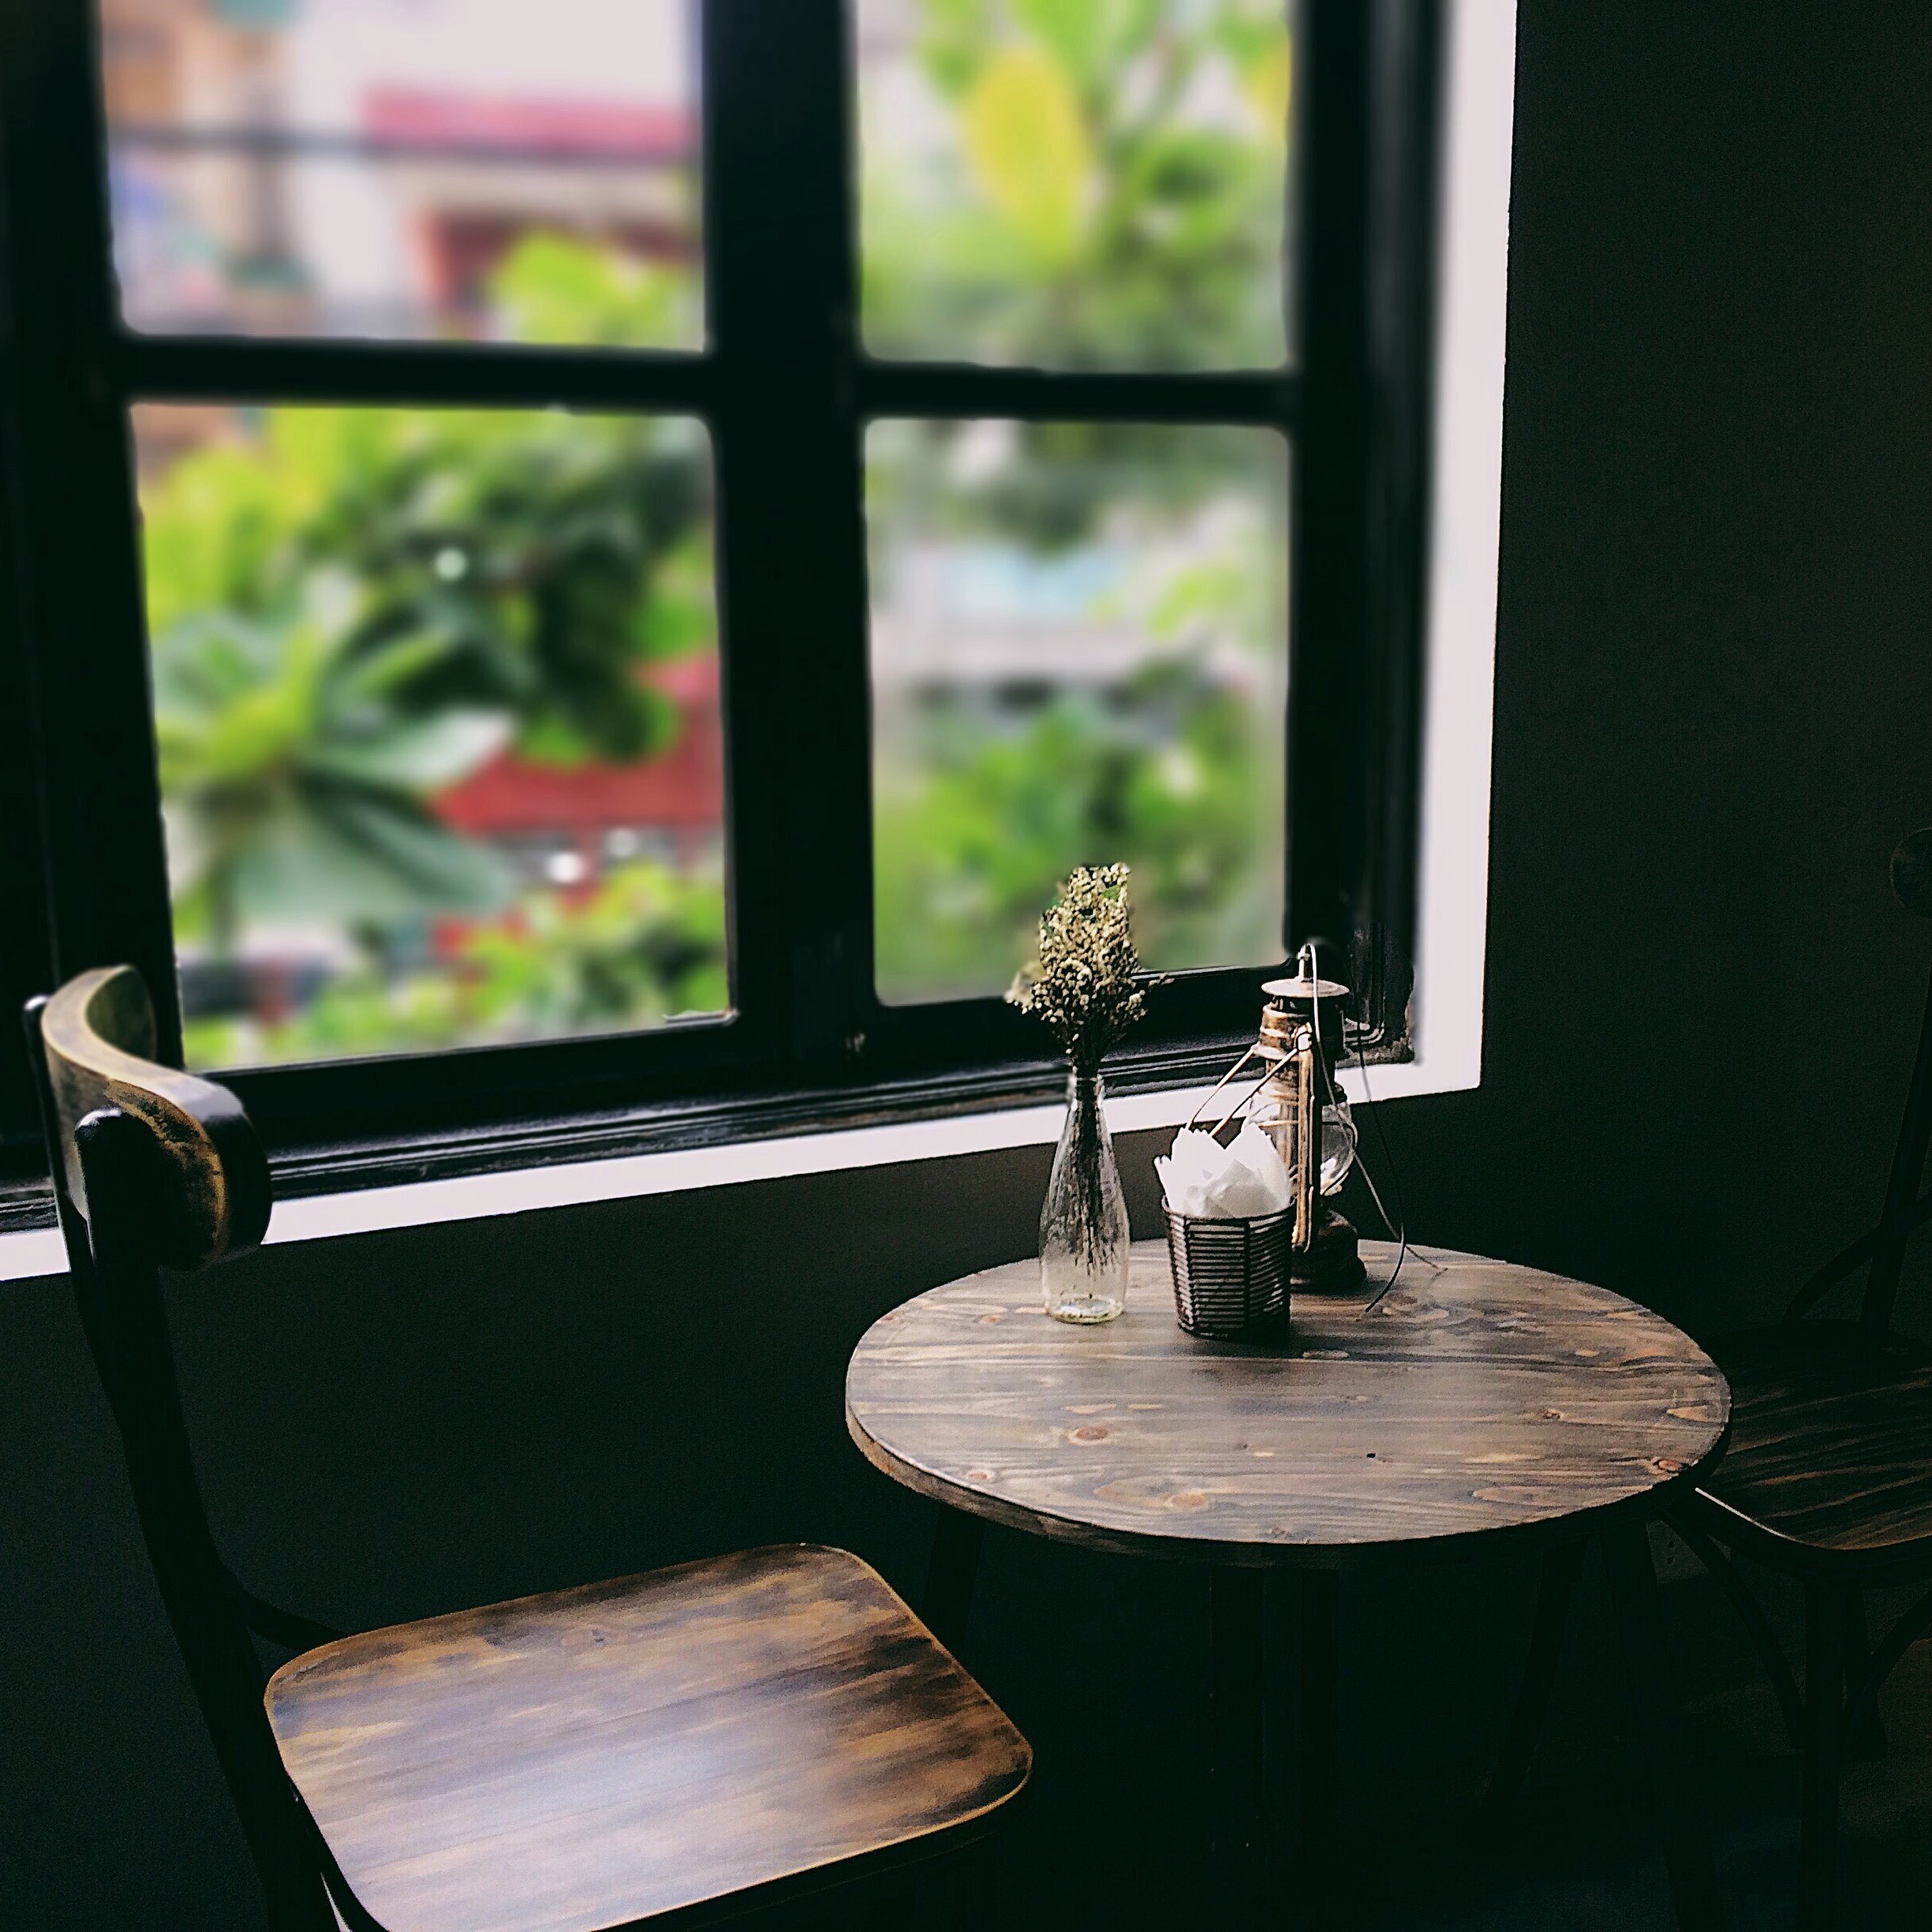
window, table, furniture, glass, interior design, home, chair, house